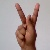
The image shows a hand gesture representing the letter 'K' in Indian Sign Language.